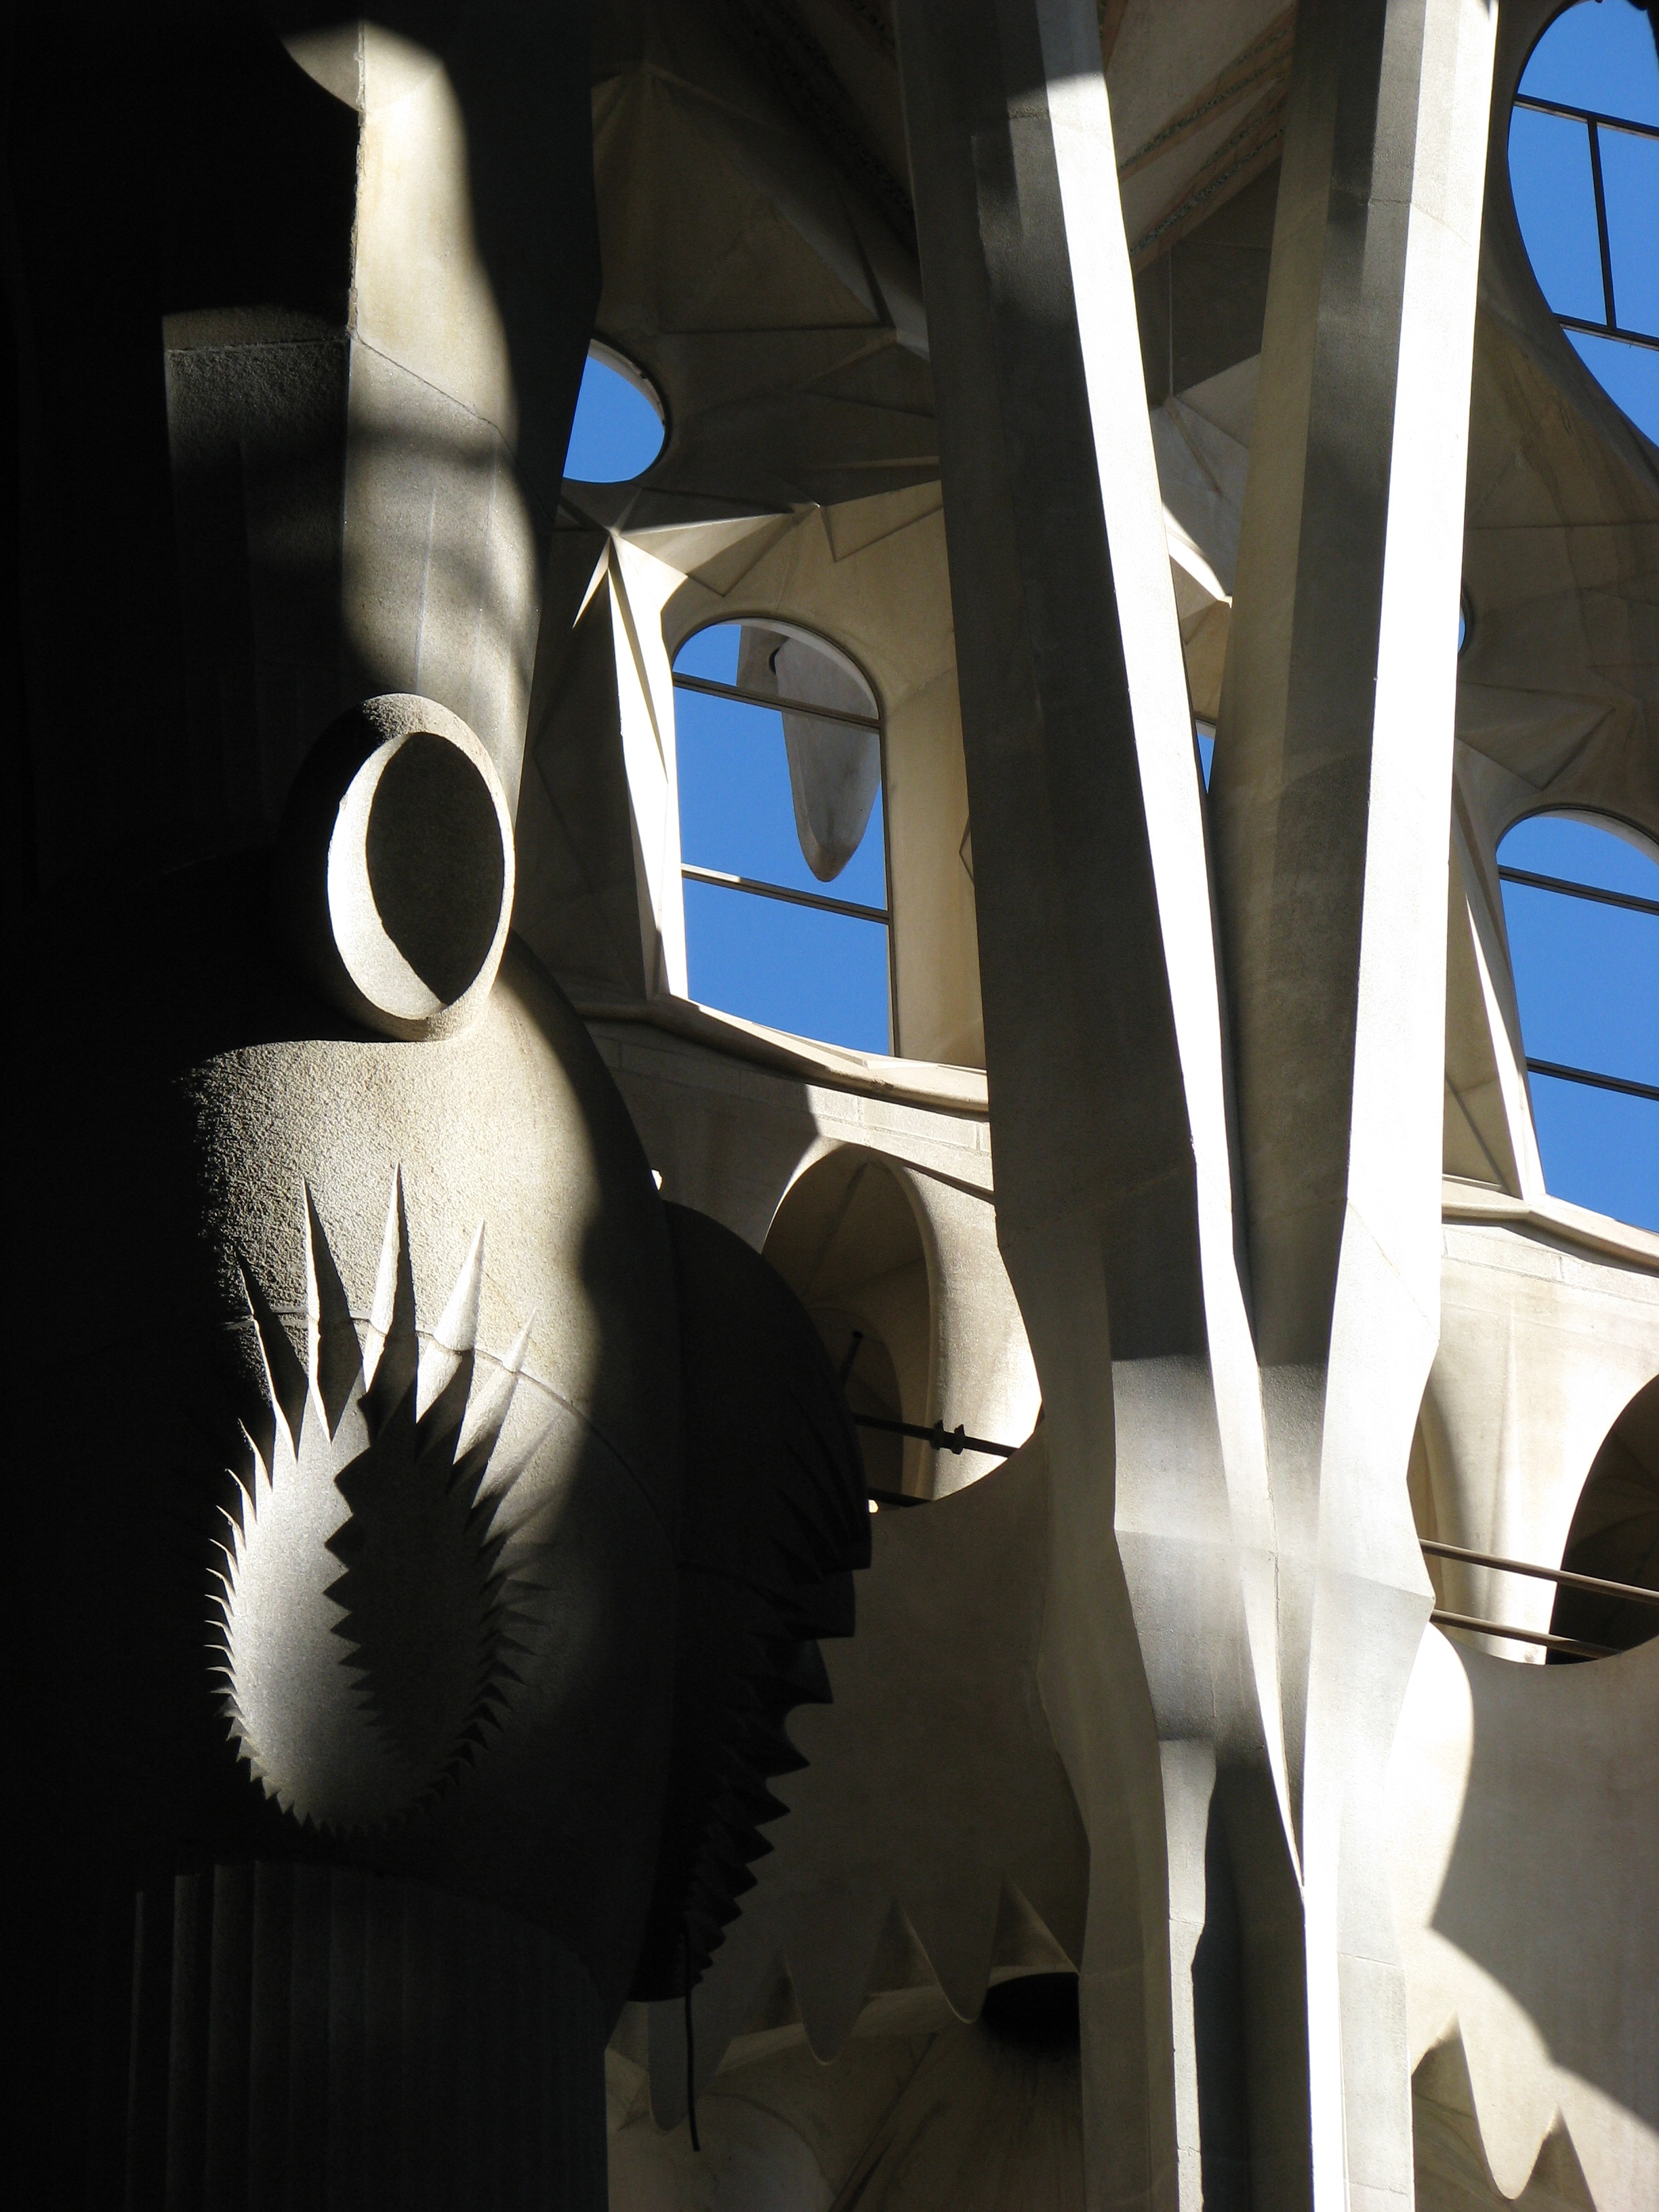
light, white, interior, glass, color, blue, church, cathedral, lighting, barcelona, art, spain, image, cornerstone, sagrada familia